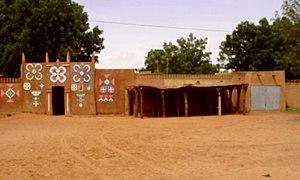
Palais du chef de canton de Gouna